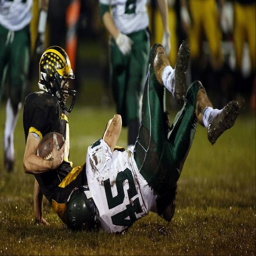
playoffs - round one - images from the football game .